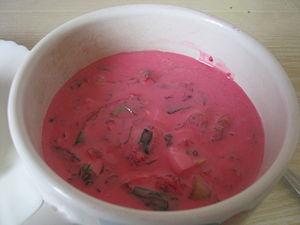
La ciorbă est une soupe typique de la péninsule des Balkans, qui se caractérise par un goût acide, dû à une base de son de blé fermenté appelé borș, ou encore de vinaigre, de jus de citron ou du jus de choucroute.